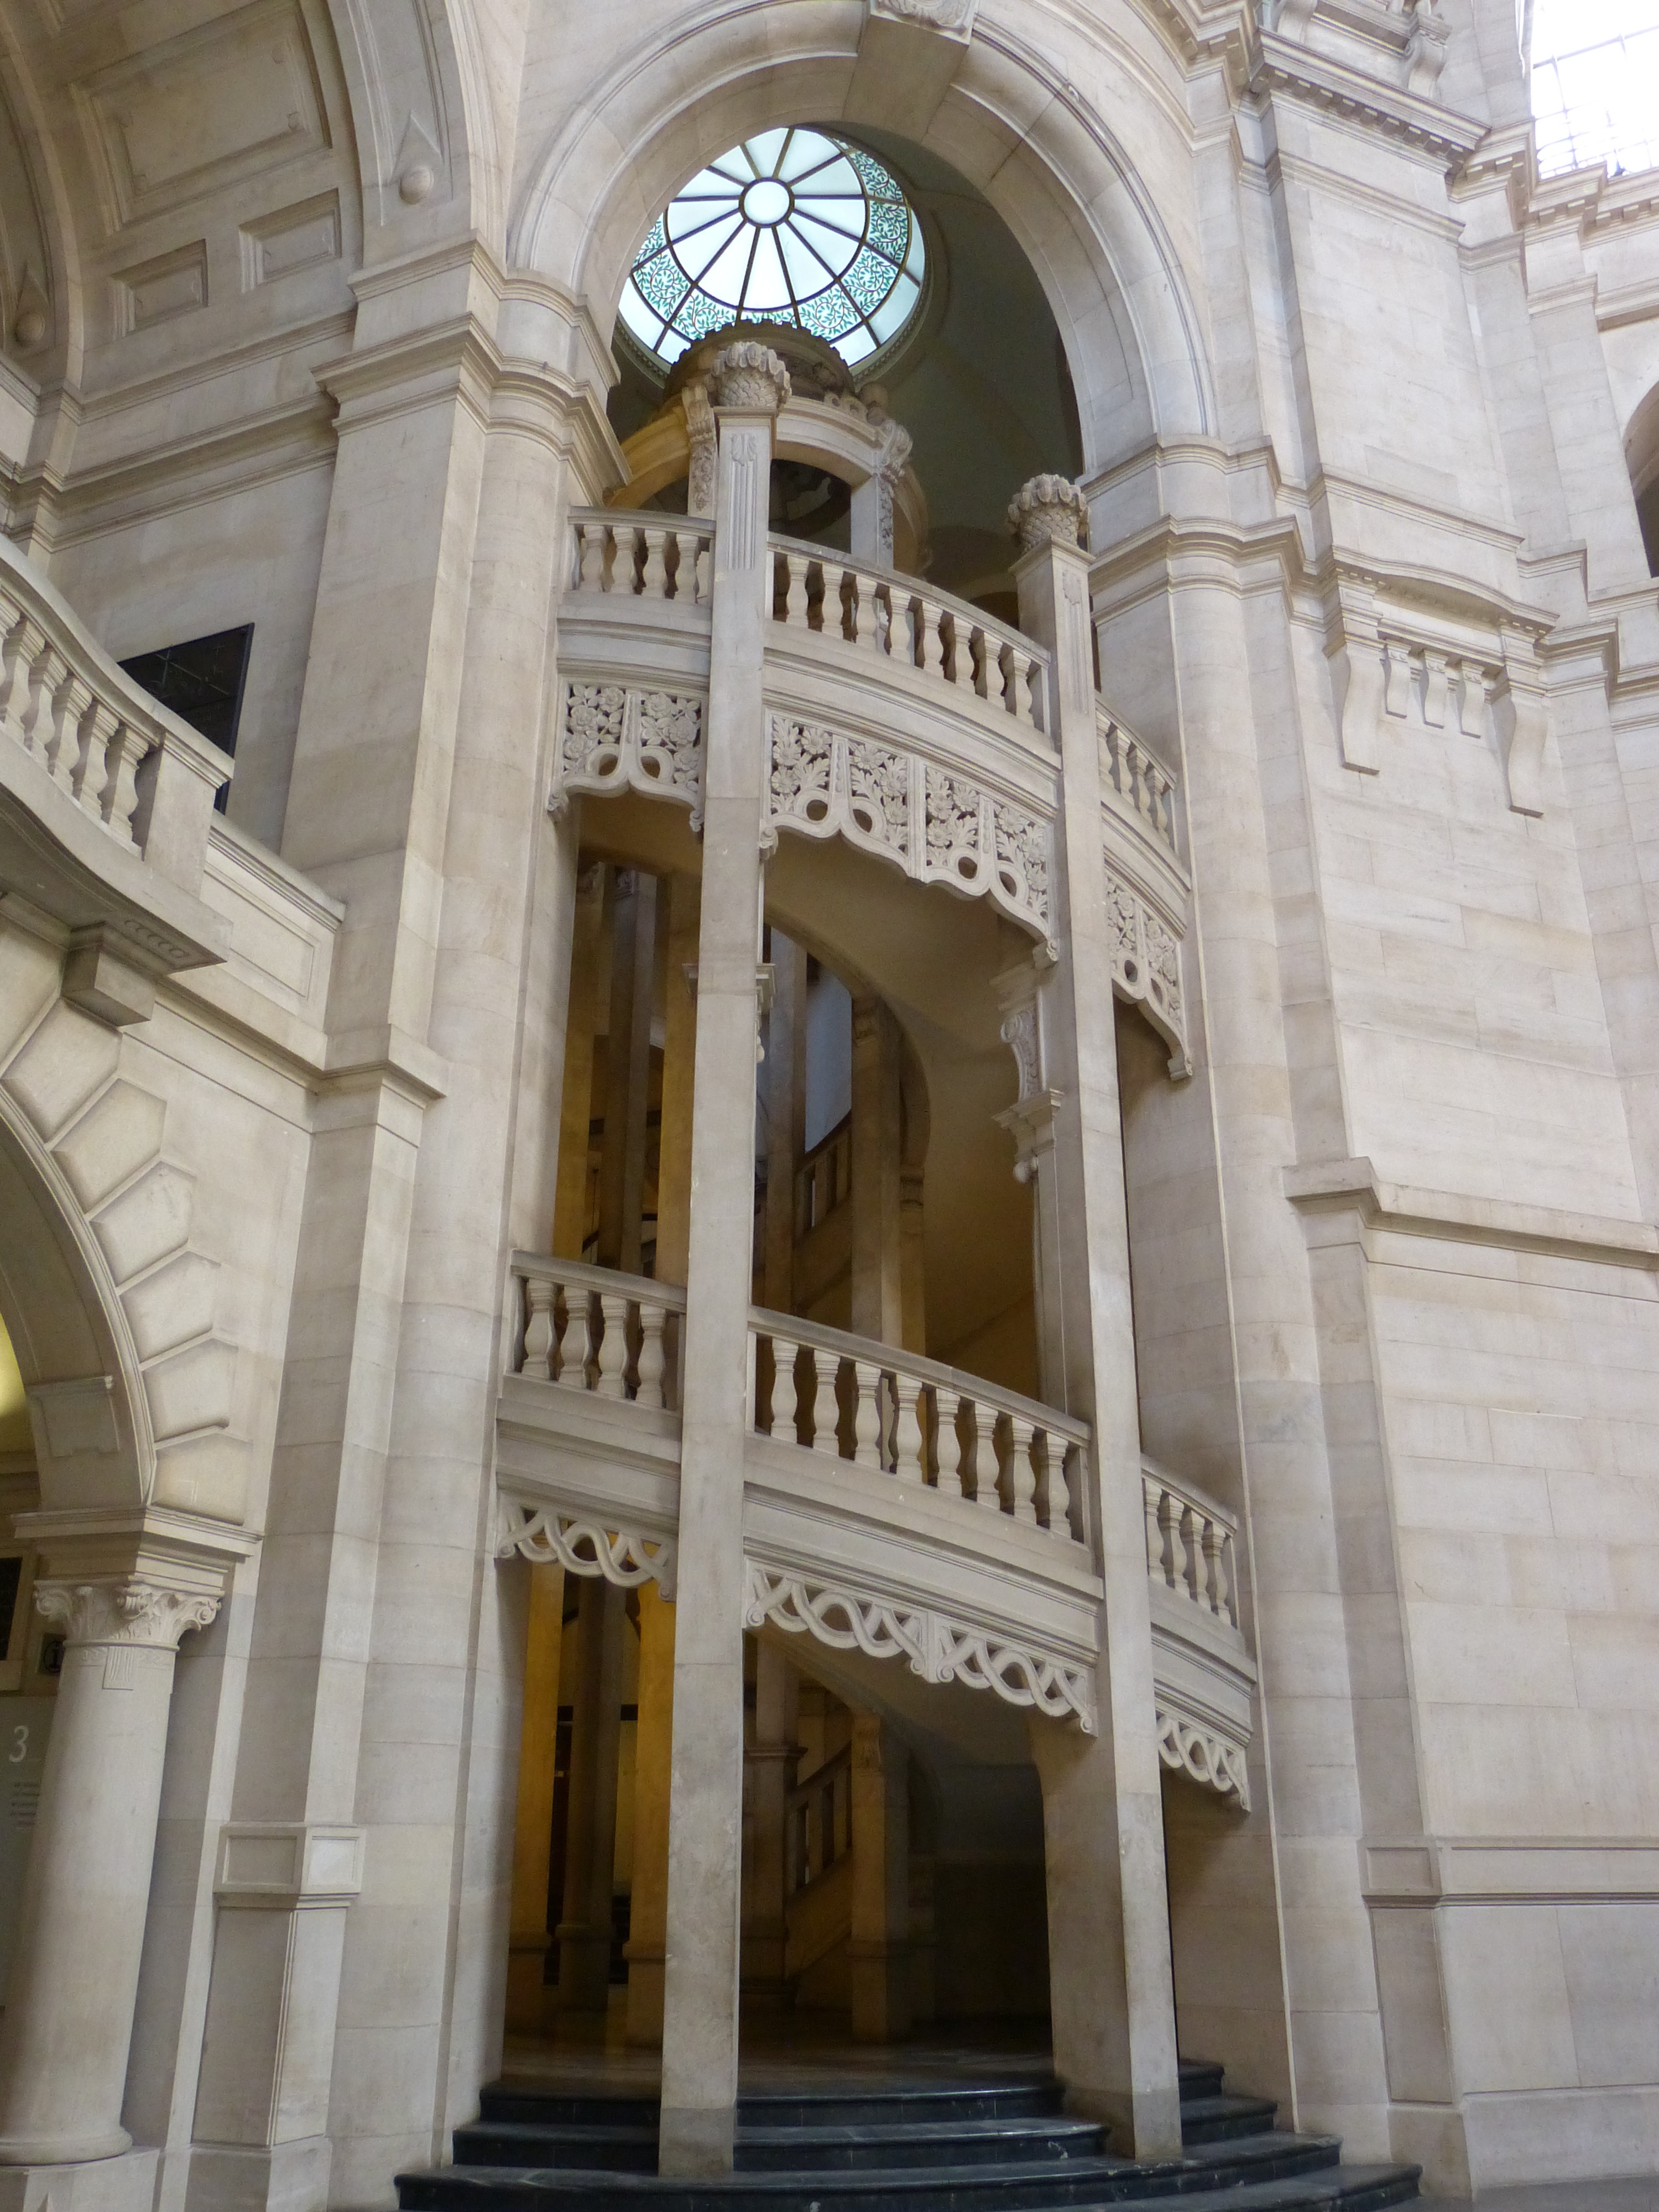
architecture, building, staircase, monument, arch, column, landmark, facade, cathedral, spiral staircase, place of worship, baptistery, stairs, germany, synagogue, basilica, historically, town hall, hanover, lower saxony, gothic architecture, brick gothic, classical architecture, ancient roman architecture